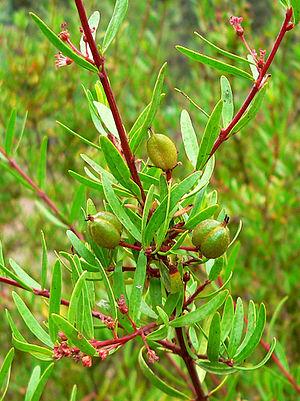
La famille des Picrodendracées est une famille de plantes dicotylédones qui comprend 14 à 27 genres.